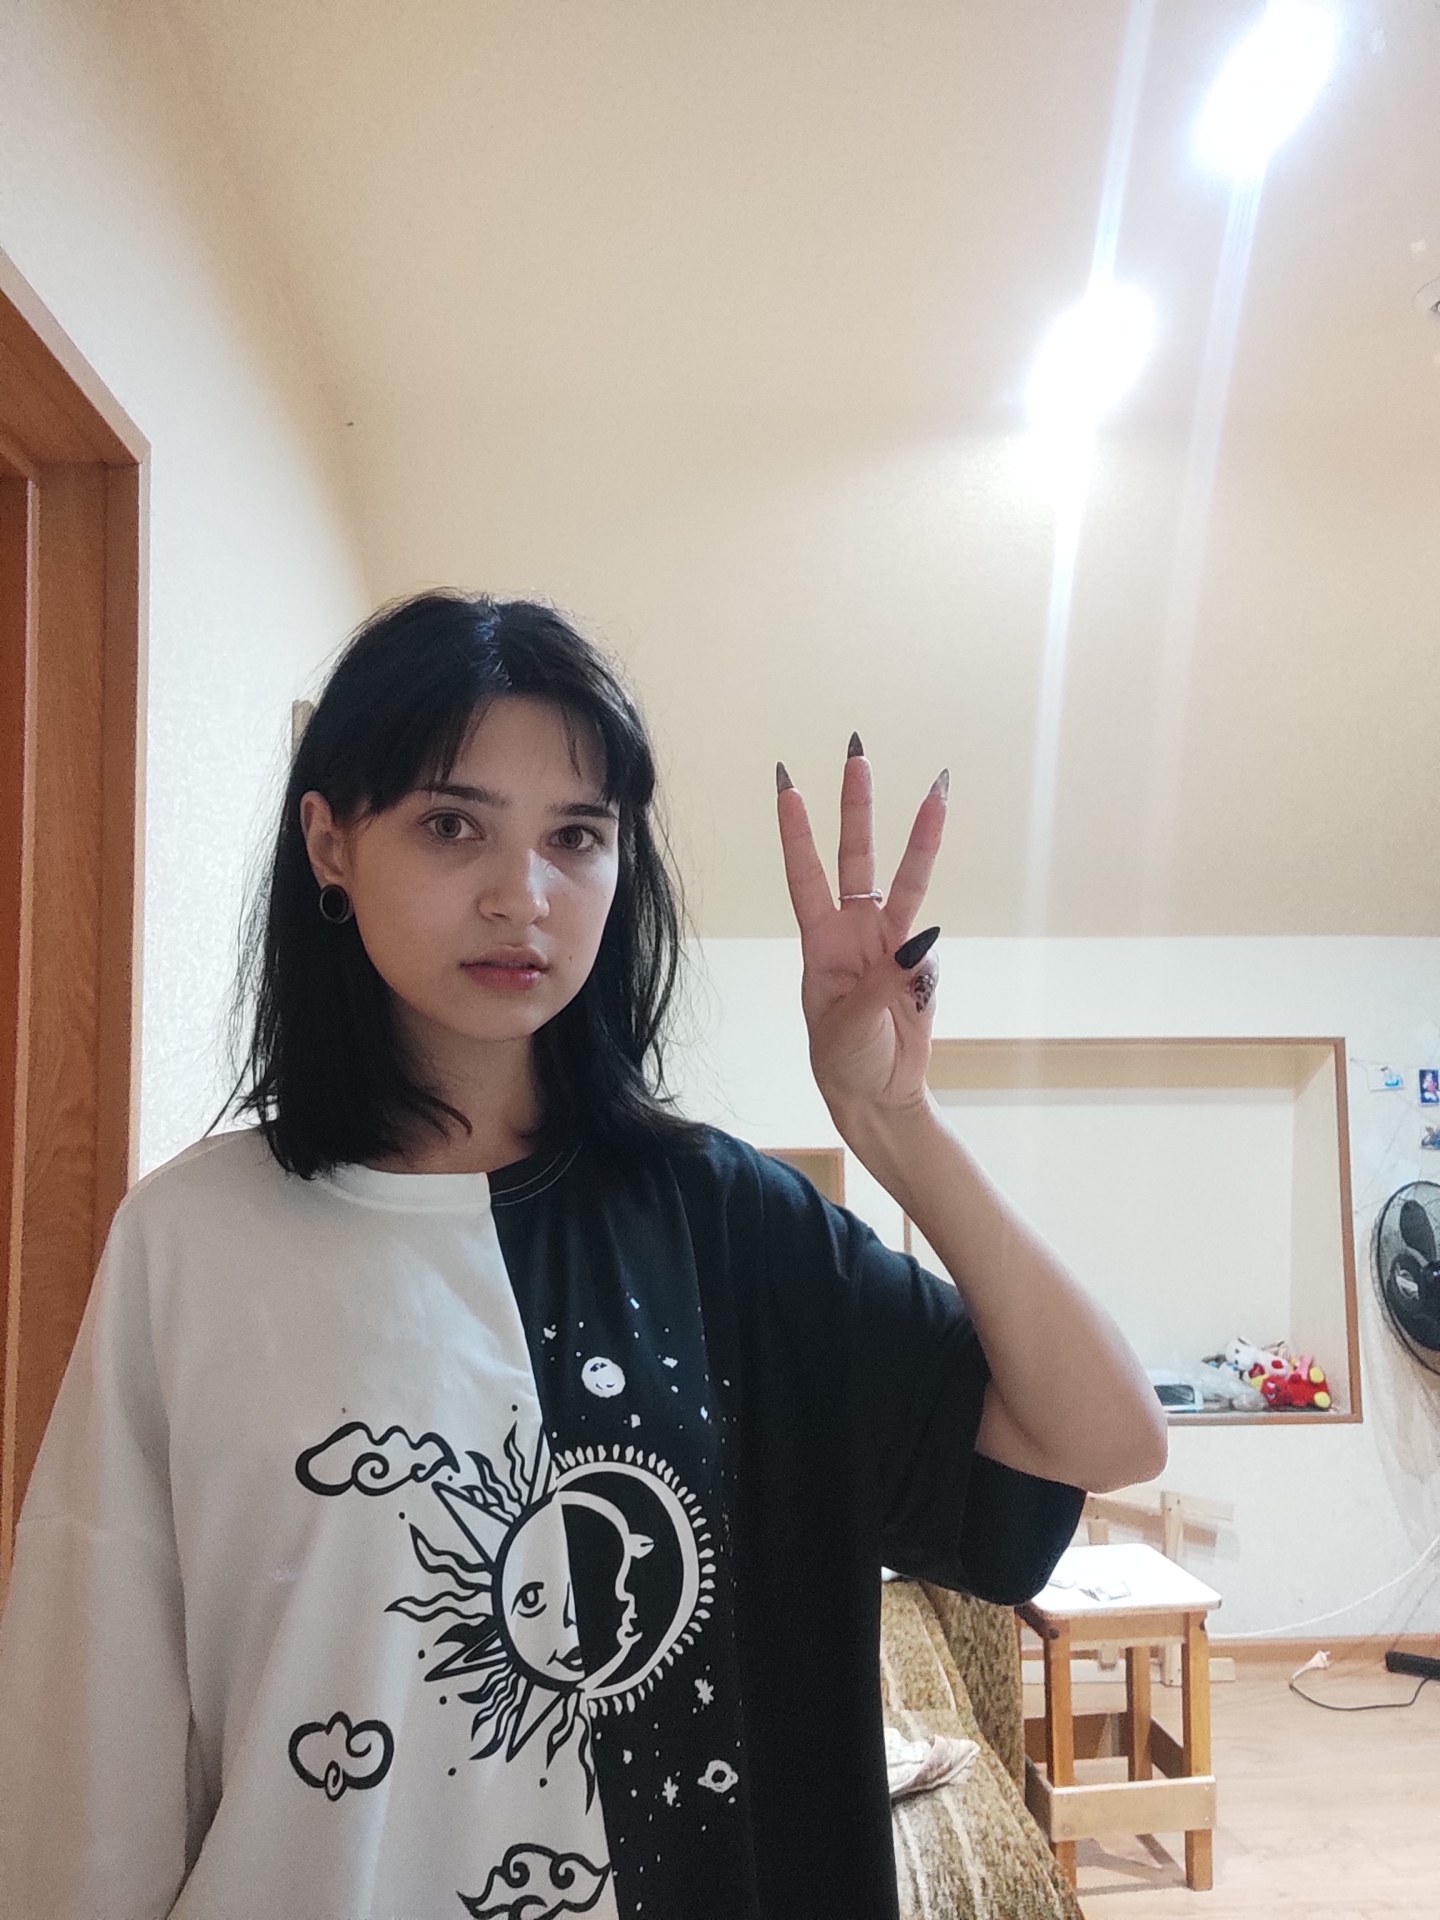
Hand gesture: three